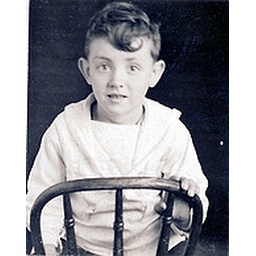
young boy sitting in chair 1920's